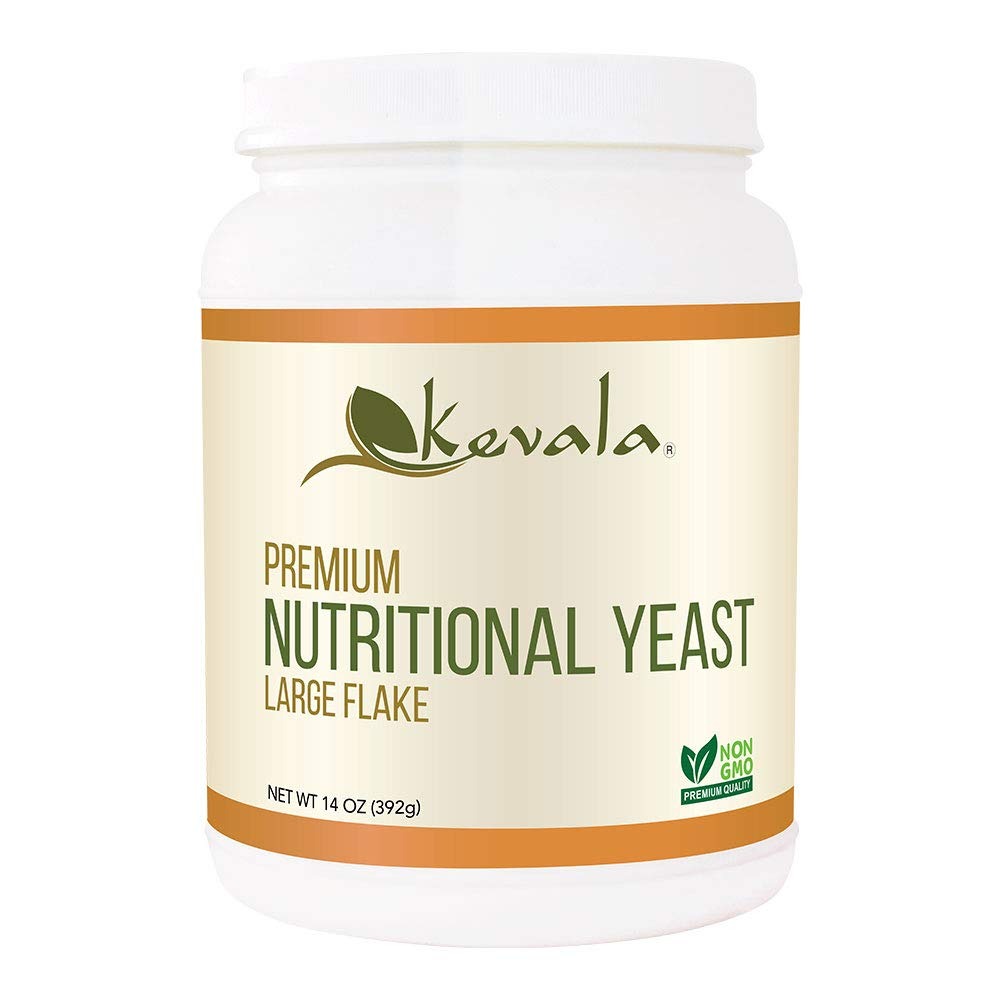
Item Name: Kevala - Nutritional Yeast Delicious Vegan Seasoning - Low Sodium, Non-GMO, Gluten-Free, and Kosher - 14 Ounce
Bullet Point 1: VERSATILE SEASONING - Sprinkle it directly on pasta, vegetables, baked potatoes, popcorn, and many other vegan, vegetarian, or even meat recipes.
Bullet Point 2: IDEAL FOR VEGETARIANS - Containing no animal products, this delicious nutritional yeast is ideal for vegetarians and vegans alike.
Bullet Point 3: DELICIOUS CHEESE FLAVOR - The cheesy flavor makes this a great seasoning for all kinds of meals and snacks.
Bullet Point 4: A HEALTHY TREAT - Kevala's Nutritional Yeast is a good source of high quality protein, fiber, amino acids, vitamin B12 and other B-complex vitamins.
Bullet Point 5: WHO WE ARE - At Kevala, we work every day to exceed our customer's expectations offering the highest quality, natural and organic products.
Value: 14.0
Unit: Ounce

Price: 30.42